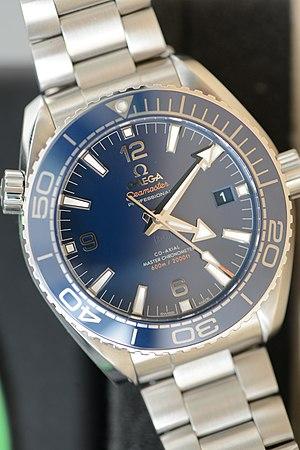
"L'Omega Seamaster est une gamme de montres bracelets mécaniques ou à quartz produite par la manufacture horlogère suisse Omega et ayant comme point commun une bonne étanchéité. La Seamaster introduite en 1948 est basée sur les une évolution des montres étanches qu'Omega fournissait aux soldats anglais durant la seconde guerre mondiale. Elle conquiert rapidement un public séduit par l'aspect à la fois sportif et élégant de la gamme. C'est en 1957 que sera présentée la version ""professional"" caractérisée par un boitier et un bracelet en acier inoxydable, une couronne à 3 heures, une lunette tournante ainsi qu'un fond vissé et gravé de l'hippocampe, symbole d'Omega, une résistance à l'immersion allant de 60 à 1,200 mètres, des aiguilles et des indexes phosphorescents grâce à différents produits comme le tritium, puis le luminova assurant une bonne lisibilité dans l'obscurité, une lunette tournante graduée unidirectionnelle, un verre en hésalite ou en saphir synthétique, et plus tard une Valve_à_hélium à 10 heures.